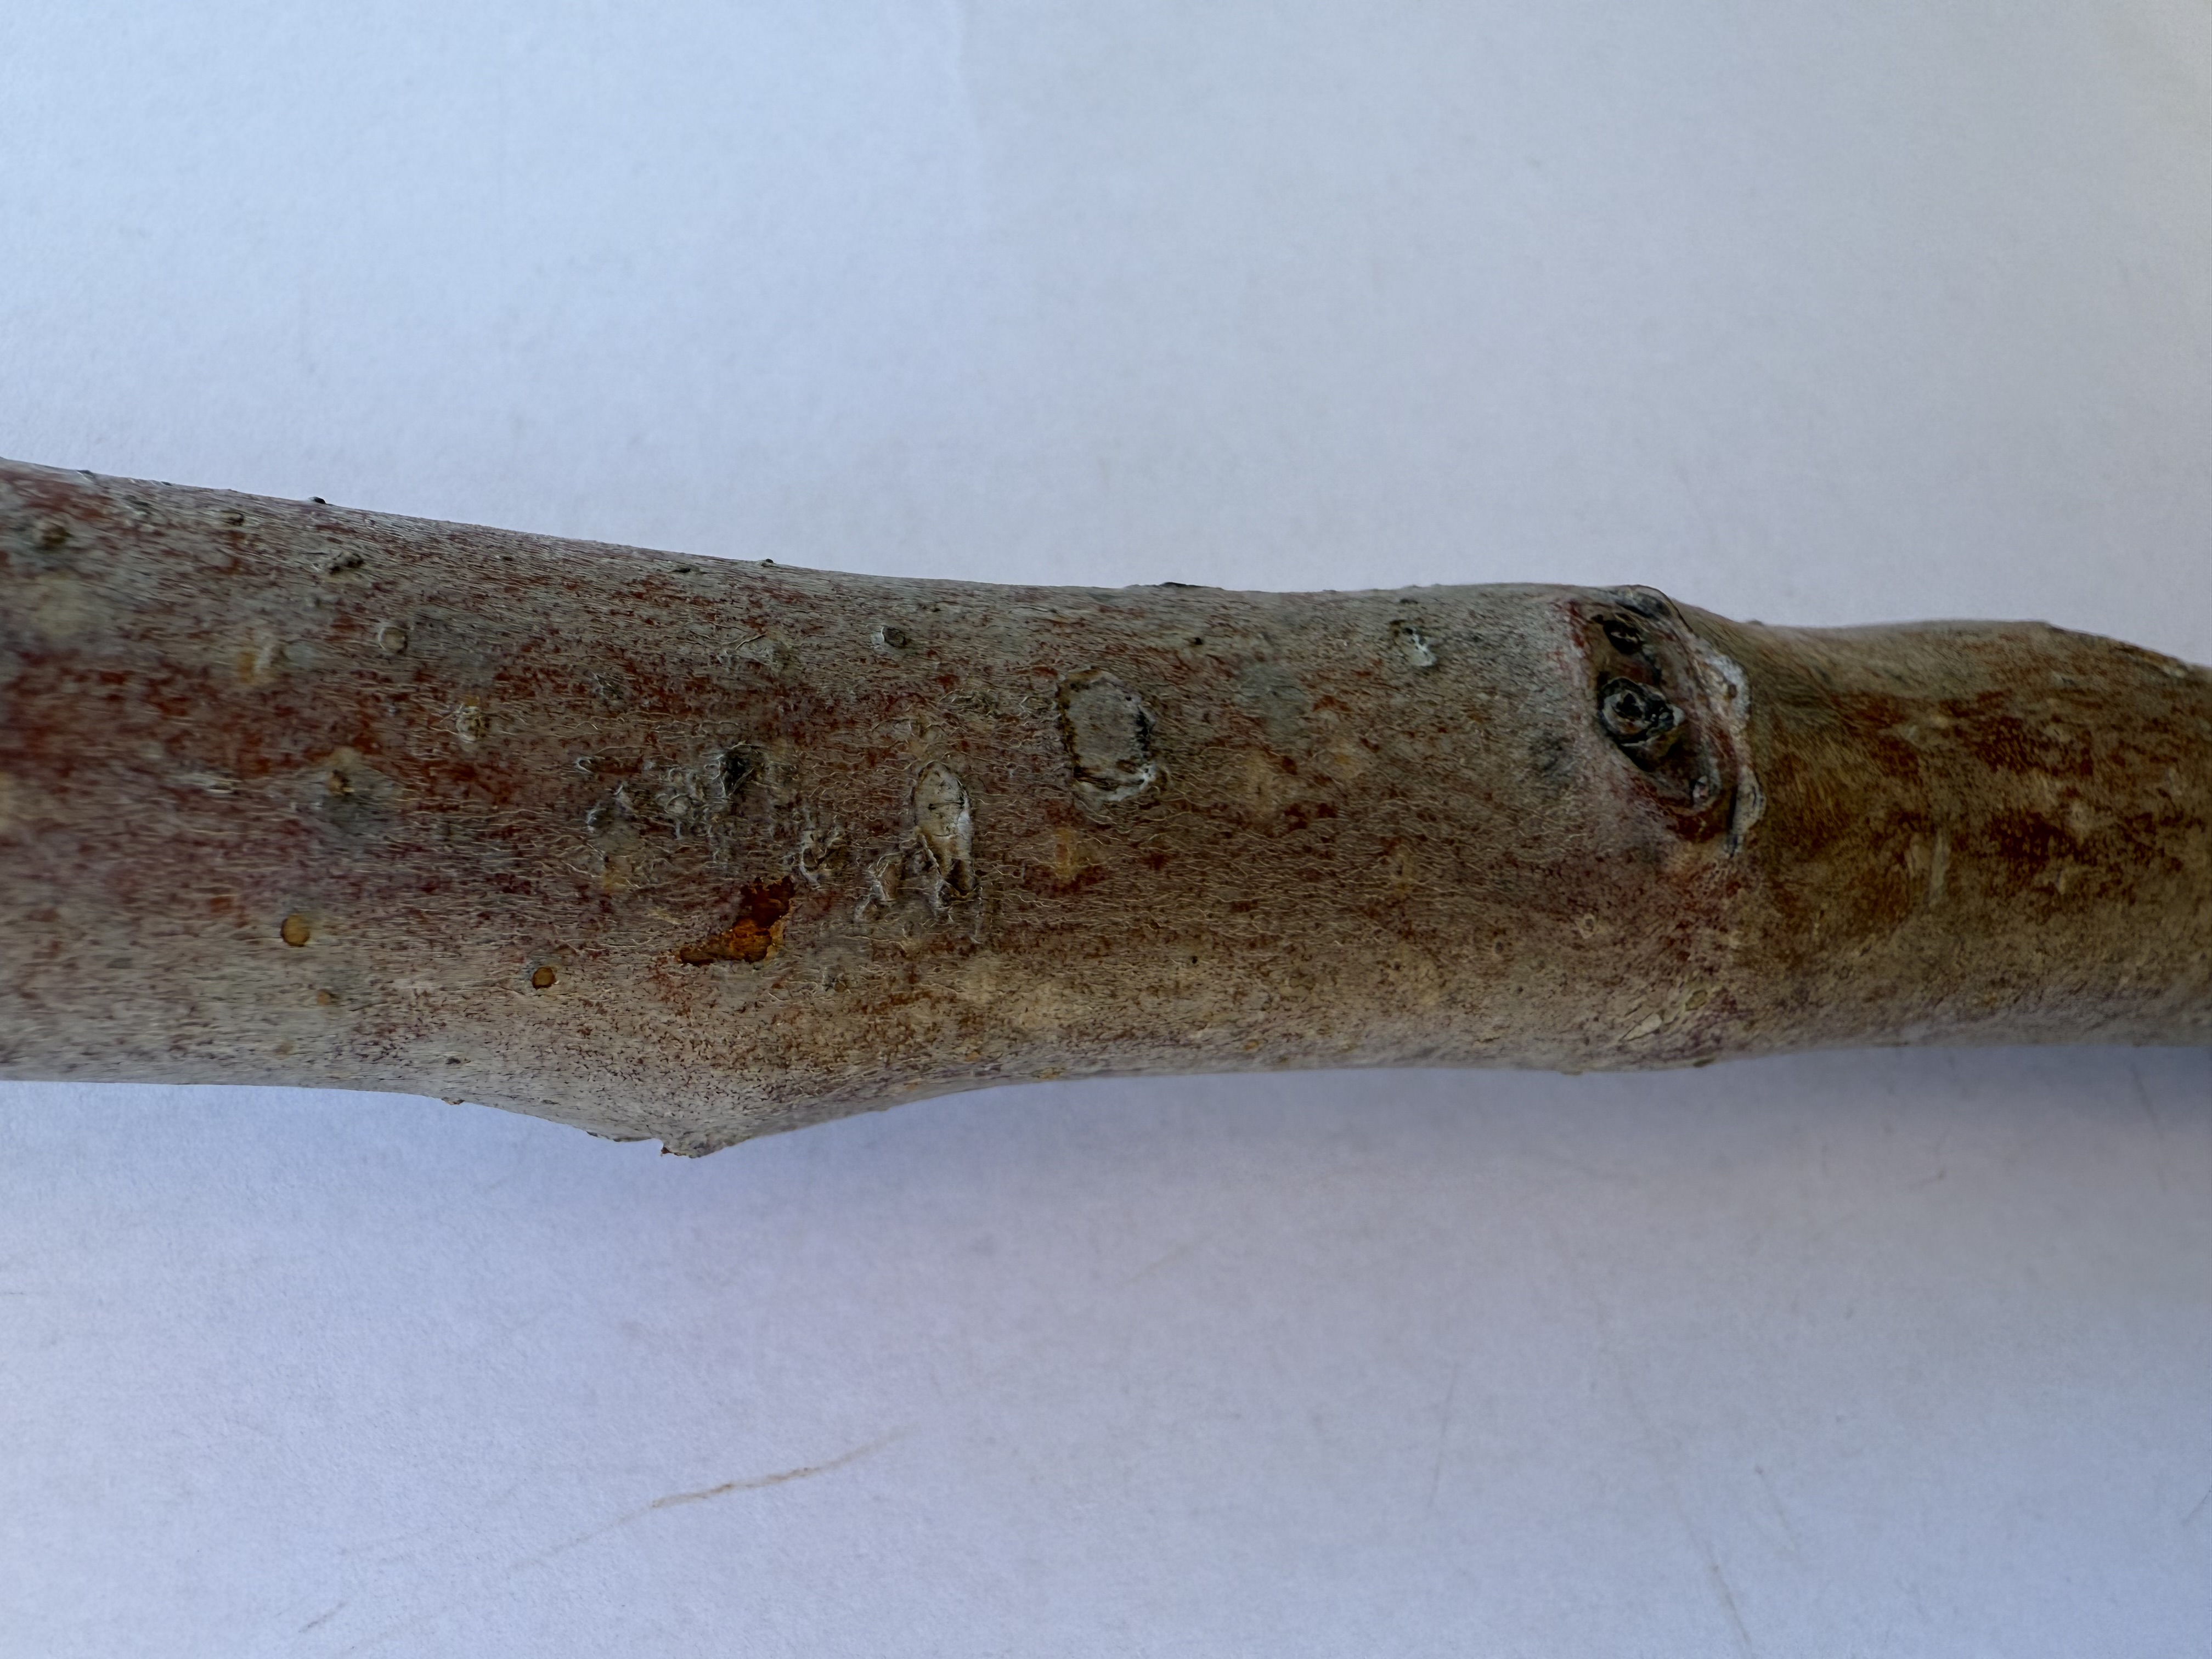
Variety: Fuji Apple